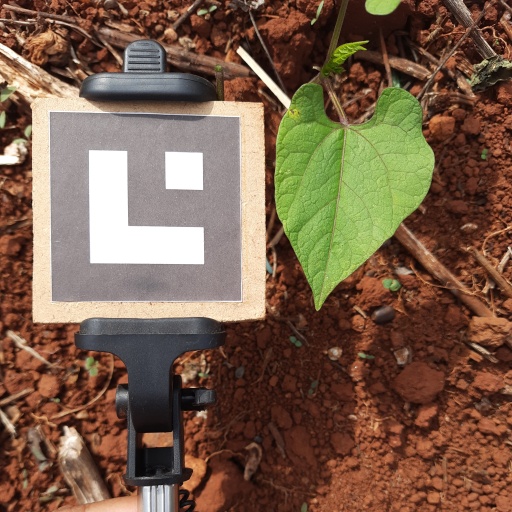
Observations: wavy surface, no eating holes, under sunlight